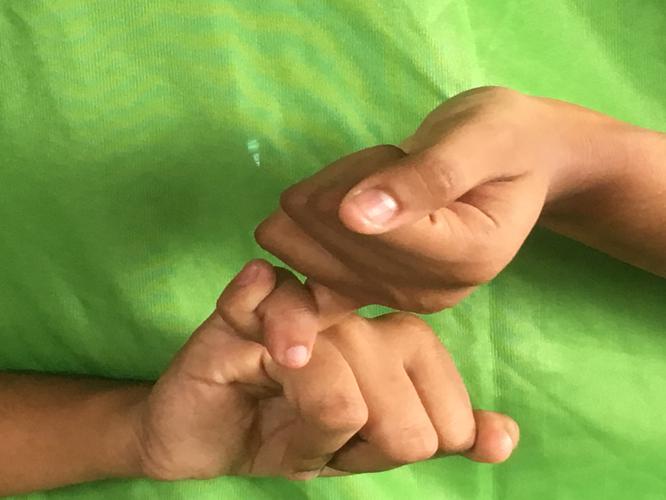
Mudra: Kilaka
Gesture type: double_hand